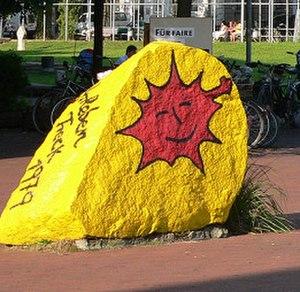
« Nucléaire ? Non merci ! » est un logo international, symbole du mouvement antinucléaire.